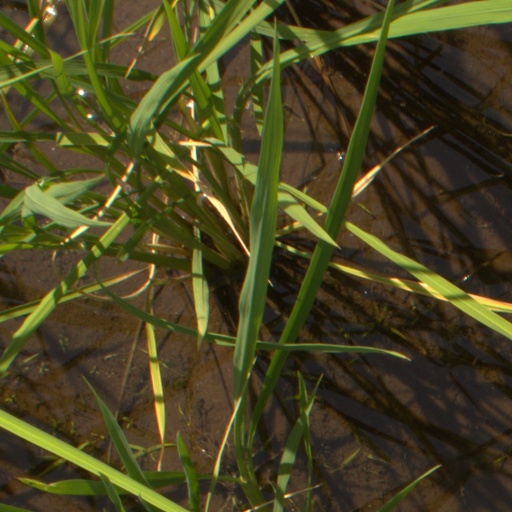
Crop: rice